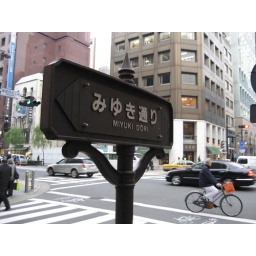
Great street signs in Tokyo